Archival research

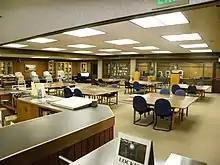
The Hoover Institution Library and Archives Reading Room. A reading room is a space at an archive where users can consult materials under staff supervision.

Archival research is generally more complex and time-consuming than secondary research, presenting challenges in identifying, locating and interpreting relevant documents. Although archives share similar features and characteristics they can also vary in significant ways. While publicly funded archives may have mandates that require them to be as accessible as possible, other kinds, such as corporate, religious, or private archives, will have varying degrees of access and discoverability. Some materials may be restricted in other ways, such as on those containing sensitive or classified information, unpublished works, or imposed by agreements with the donor of materials. Furthermore, archival records are often unique, and the researcher must be prepared to travel to reach them. Even when materials are available in digital formats there may be restrictions on them that prohibit them from being accessed off-site.